Ron Boone

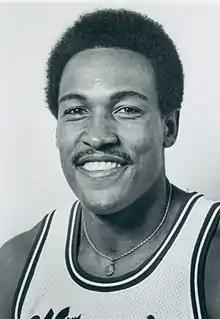

Ronald Bruce Boone (born September 6, 1946) is an American former professional basketball player. He had a 13-year career in the American Basketball Association (ABA) and National Basketball Association (NBA). Boone set a record for most consecutive games played in professional basketball history with 1,041 and claims to have never missed a game from when he started playing basketball in the fourth grade until his retirement. Boone is the current color commentator on Utah Jazz broadcasts.